History of science and technology in Mexico

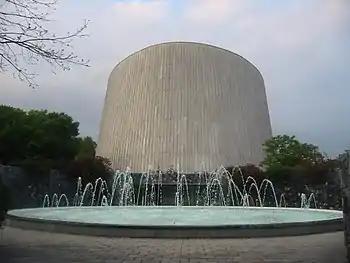
Alfa Planetarium was created by ALFA (Mexico) in 1978 to promote science and technology in Latin America.

In 1995 Mexican chemist Mario J. Molina shared the Nobel Prize in Chemistry with Paul J. Crutzen, and F. Sherwood Rowland for their work in atmospheric chemistry, particularly concerning the formation and decomposition of ozone. Molina, an alumnus of UNAM, became the first Mexican citizen to win the Nobel Prize in science.